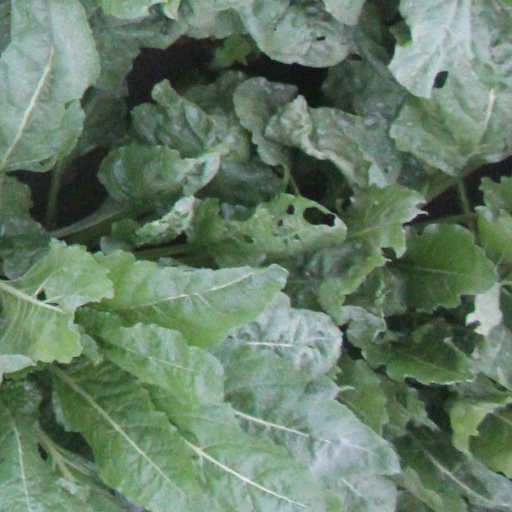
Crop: sugar beet